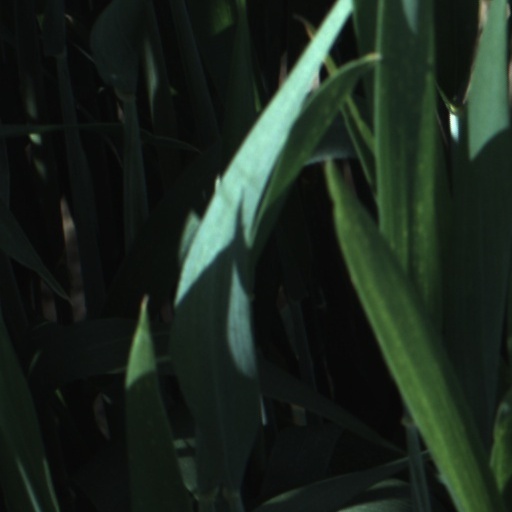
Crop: wheat